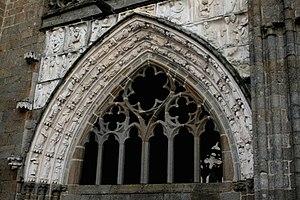
Grand porche ( face ouest) de la cathédrale Saint-Samson de Dol-de-Bretagne, France, 14e s.
La cathédrale Saint-Samson de Dol-de-Bretagne est une ancienne cathédrale catholique romaine dédiée à saint Samson. De style gothique, c'est un important monument historique français, situé à Dol-de-Bretagne, dans le département d'Ille-et-Vilaine.